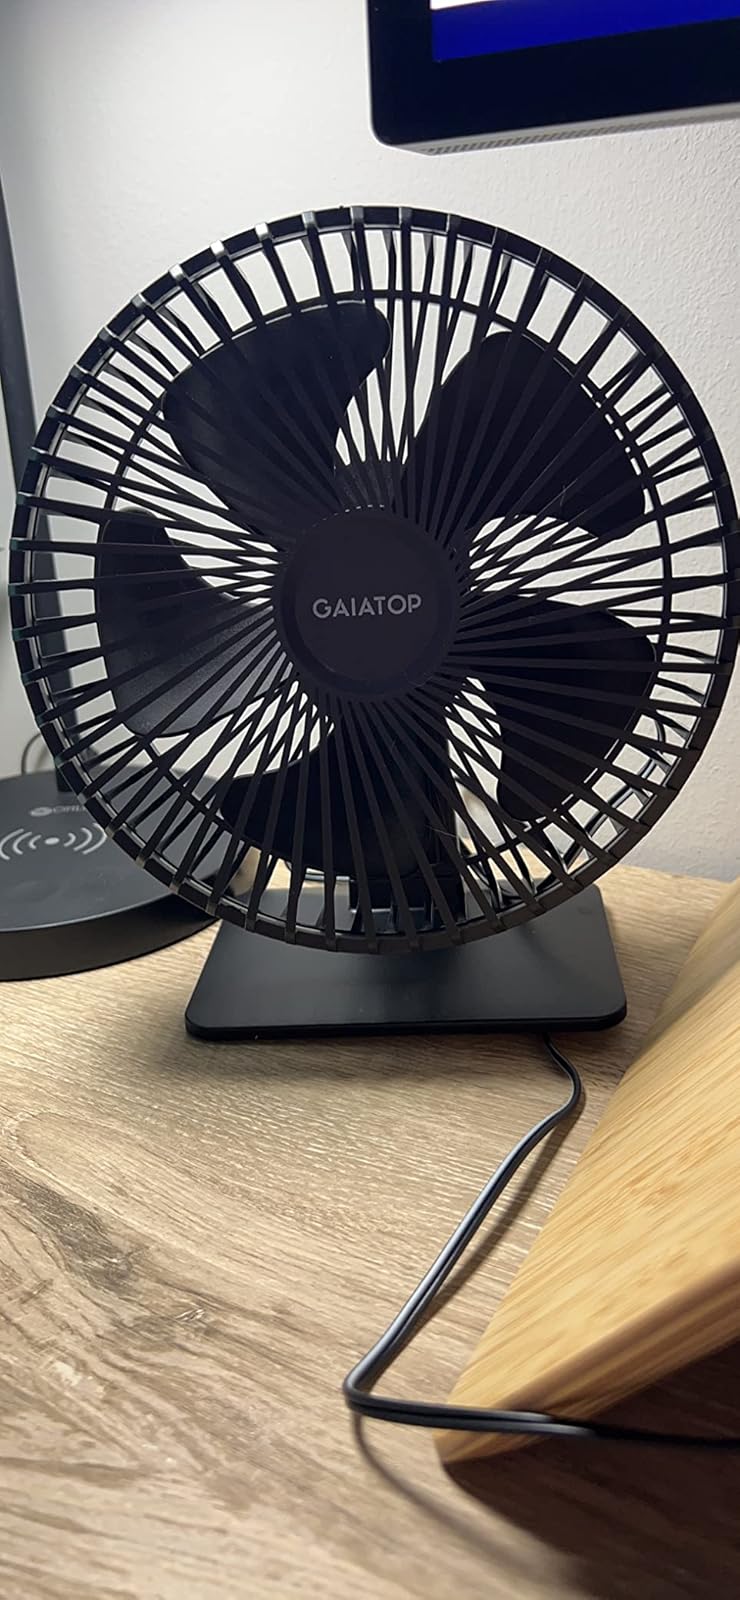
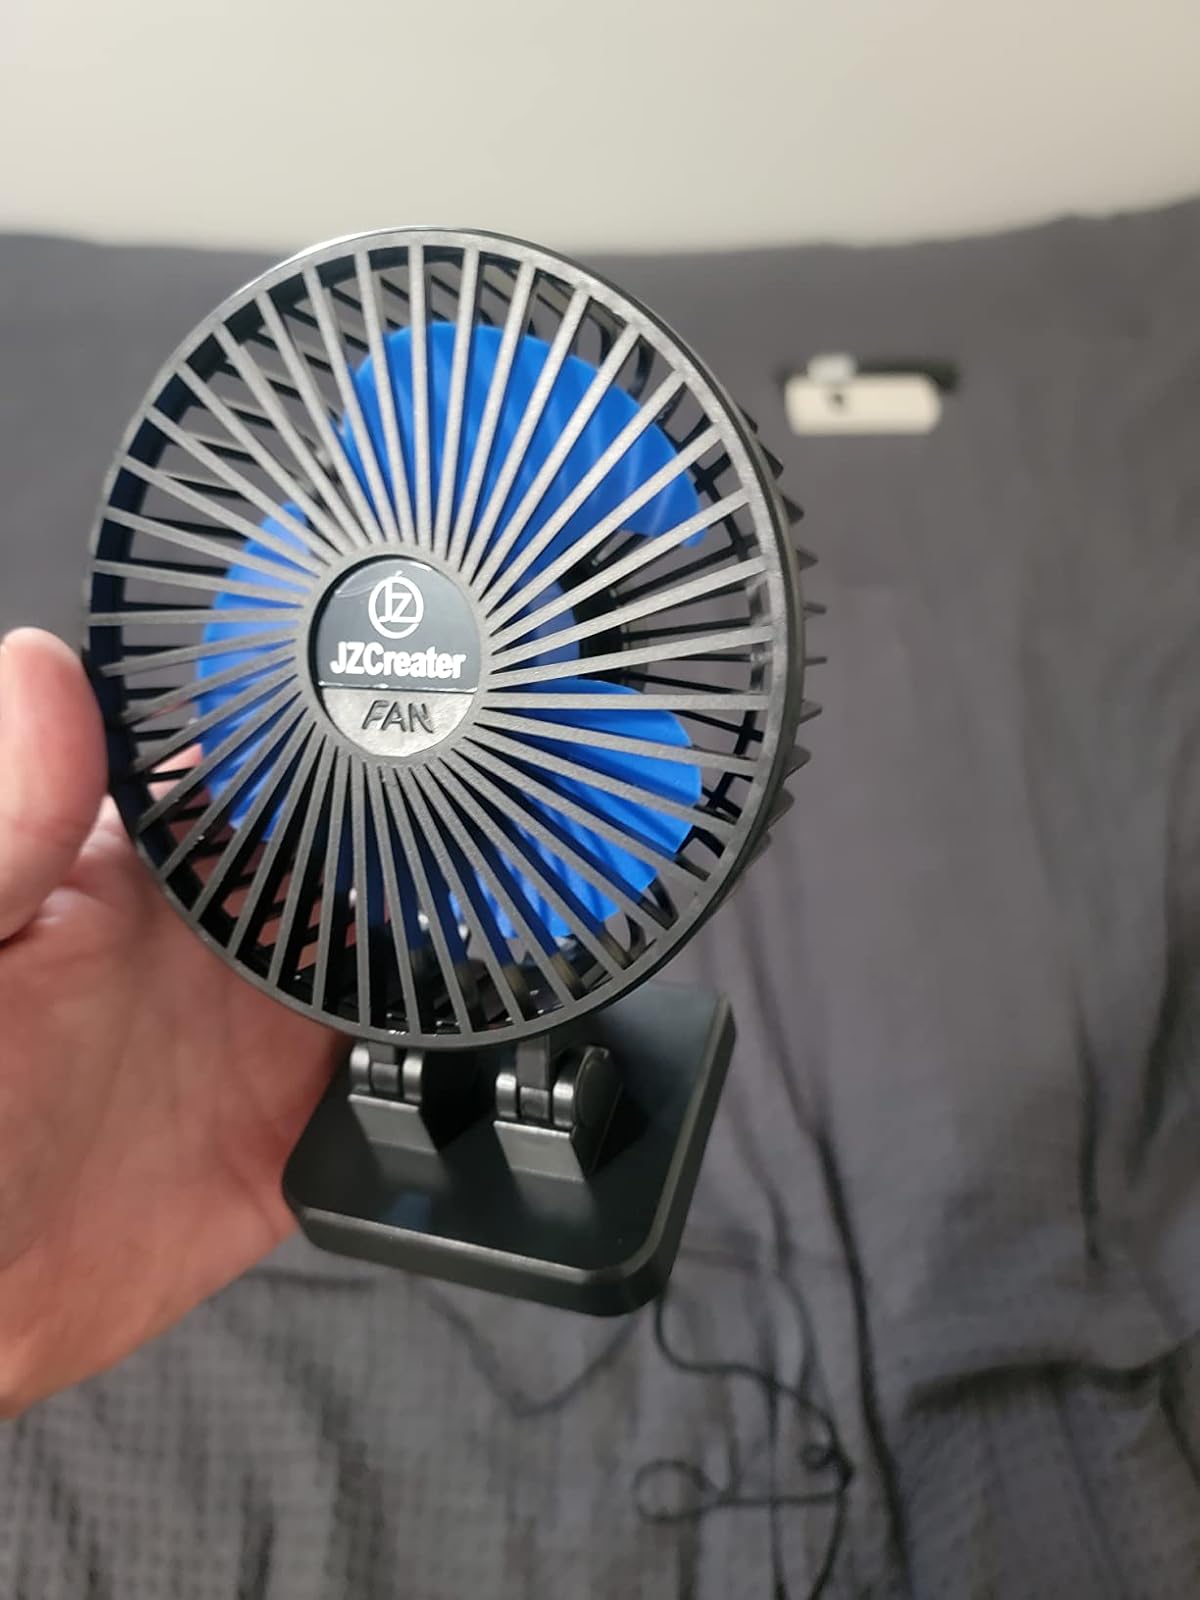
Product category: fan
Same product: no